National Elephant Day (Thailand)

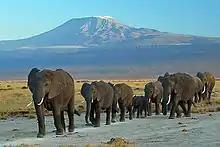
Elephants at Amboseli National park

Thai people have had a close-knit relationship with elephants since ancient times, with the elephant playing a significant role in transportation, labor and battle. Considered the national animal of Thailand, the elephant faced threats to its existence because of habitat invasion by humans and climate changes, amongst the other factors. The number of Thai elephants has been reduced from 100,000 to 2,000–3,000 wild elephants and about 2,700 domesticated elephants over the past 100 years. In Thailand, white elephants (ช้างเผือก, "chang phueak") are considered sacred and are a symbol of royal power.